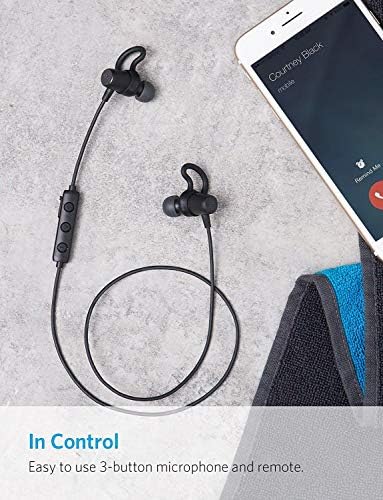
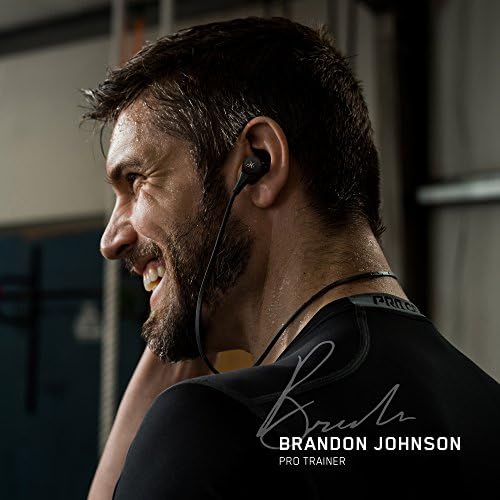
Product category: headphones
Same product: no